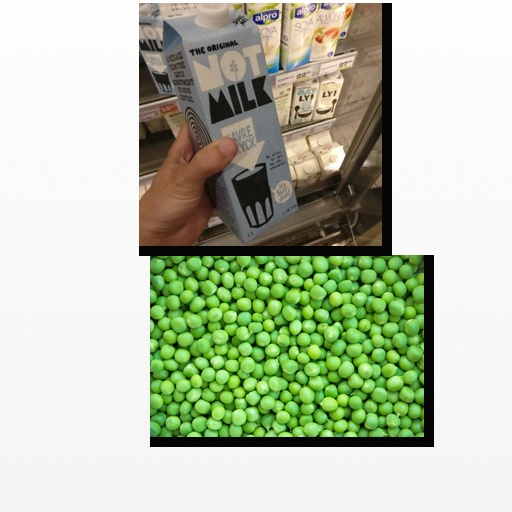
Food items: oat_milk, peas